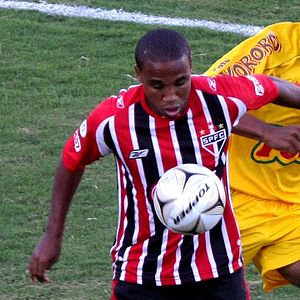
Humberlito Borges
Humberlito Borges er en brasiliansk fodboldspiller.